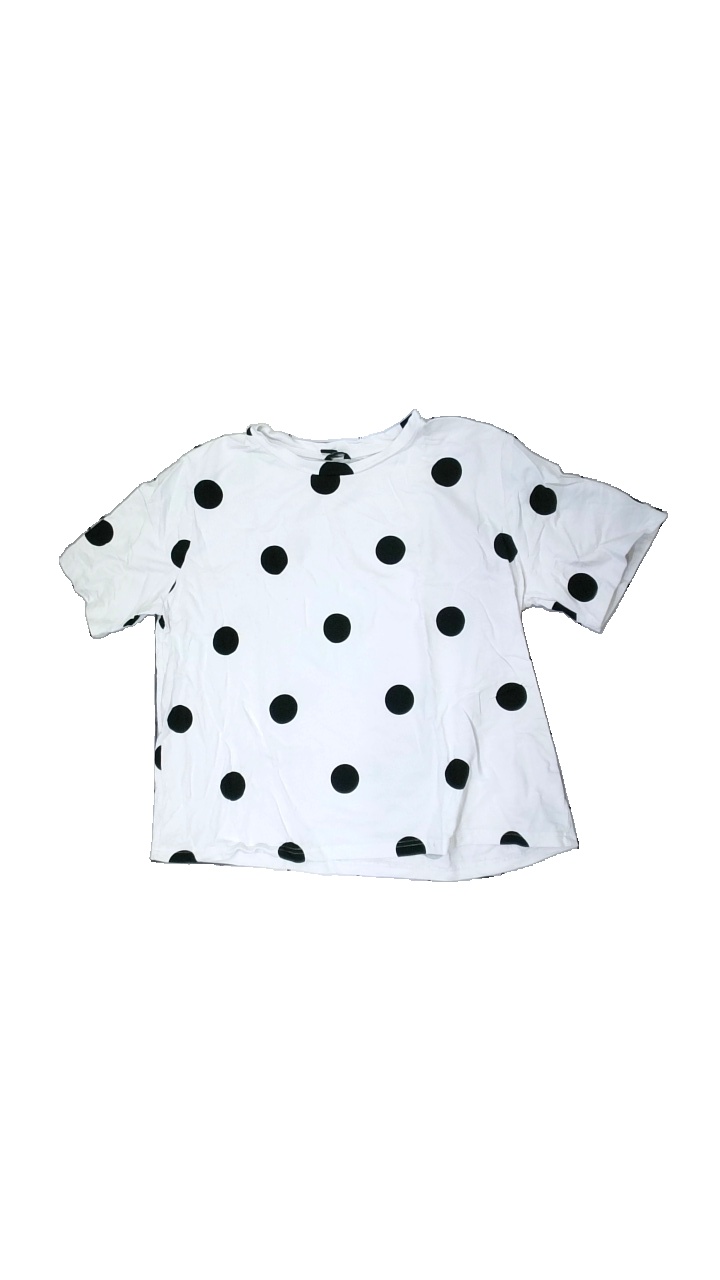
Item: T-shirt (Ladies)
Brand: Lindex
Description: White t-shirt with black dots from Lindex, size unknown. Poor condition.
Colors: White, Black
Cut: Regular, C-collar, Loose
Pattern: Dots
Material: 100% cott
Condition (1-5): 2
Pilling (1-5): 5
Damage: stains
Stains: Major
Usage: Recycle
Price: <50